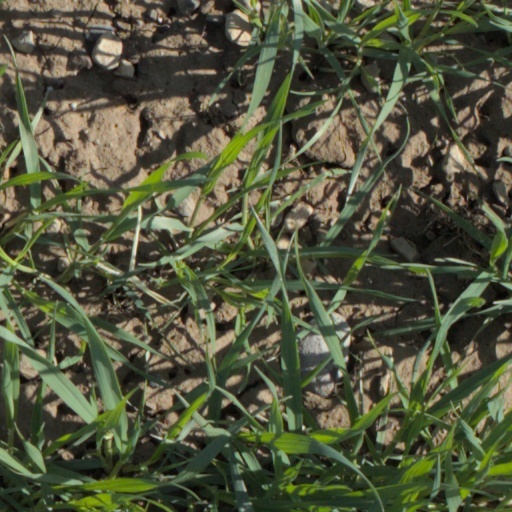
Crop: wheat